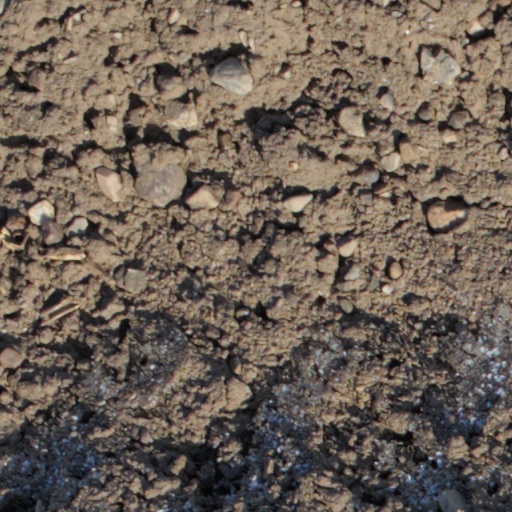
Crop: wheat